2022 Liberty Bowl

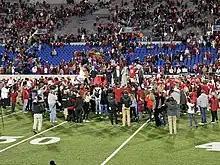
Liberty Bowl officials present the trophy to Arkansas

As a result of the game, Arkansas finished with a winning season and a final record of 7–6, while Kansas finished a losing season with a final record of 6–7. Kansas quarterback Jalon Daniels set a Liberty Bowl record and a Kansas program with 544 passing yards, and his 37 completions, five touchdown passes, and six total touchdowns (including his one rushing touchdown) all set Liberty Bowl records as well. Kansas drew the game even from an 18-point deficit entering the fourth quarter, and they would have become the second team to overcome a deficit of 18 points or more during the 2022 season, after Houston did so against Memphis on October 8, had they won the game.